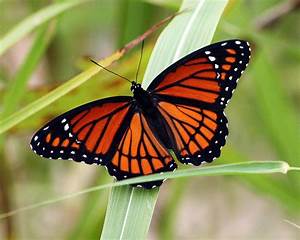
Label: butterfly